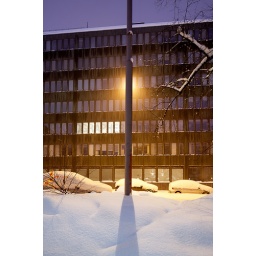
An office building during a snow blizzard in downtown Helsinki, Finland.